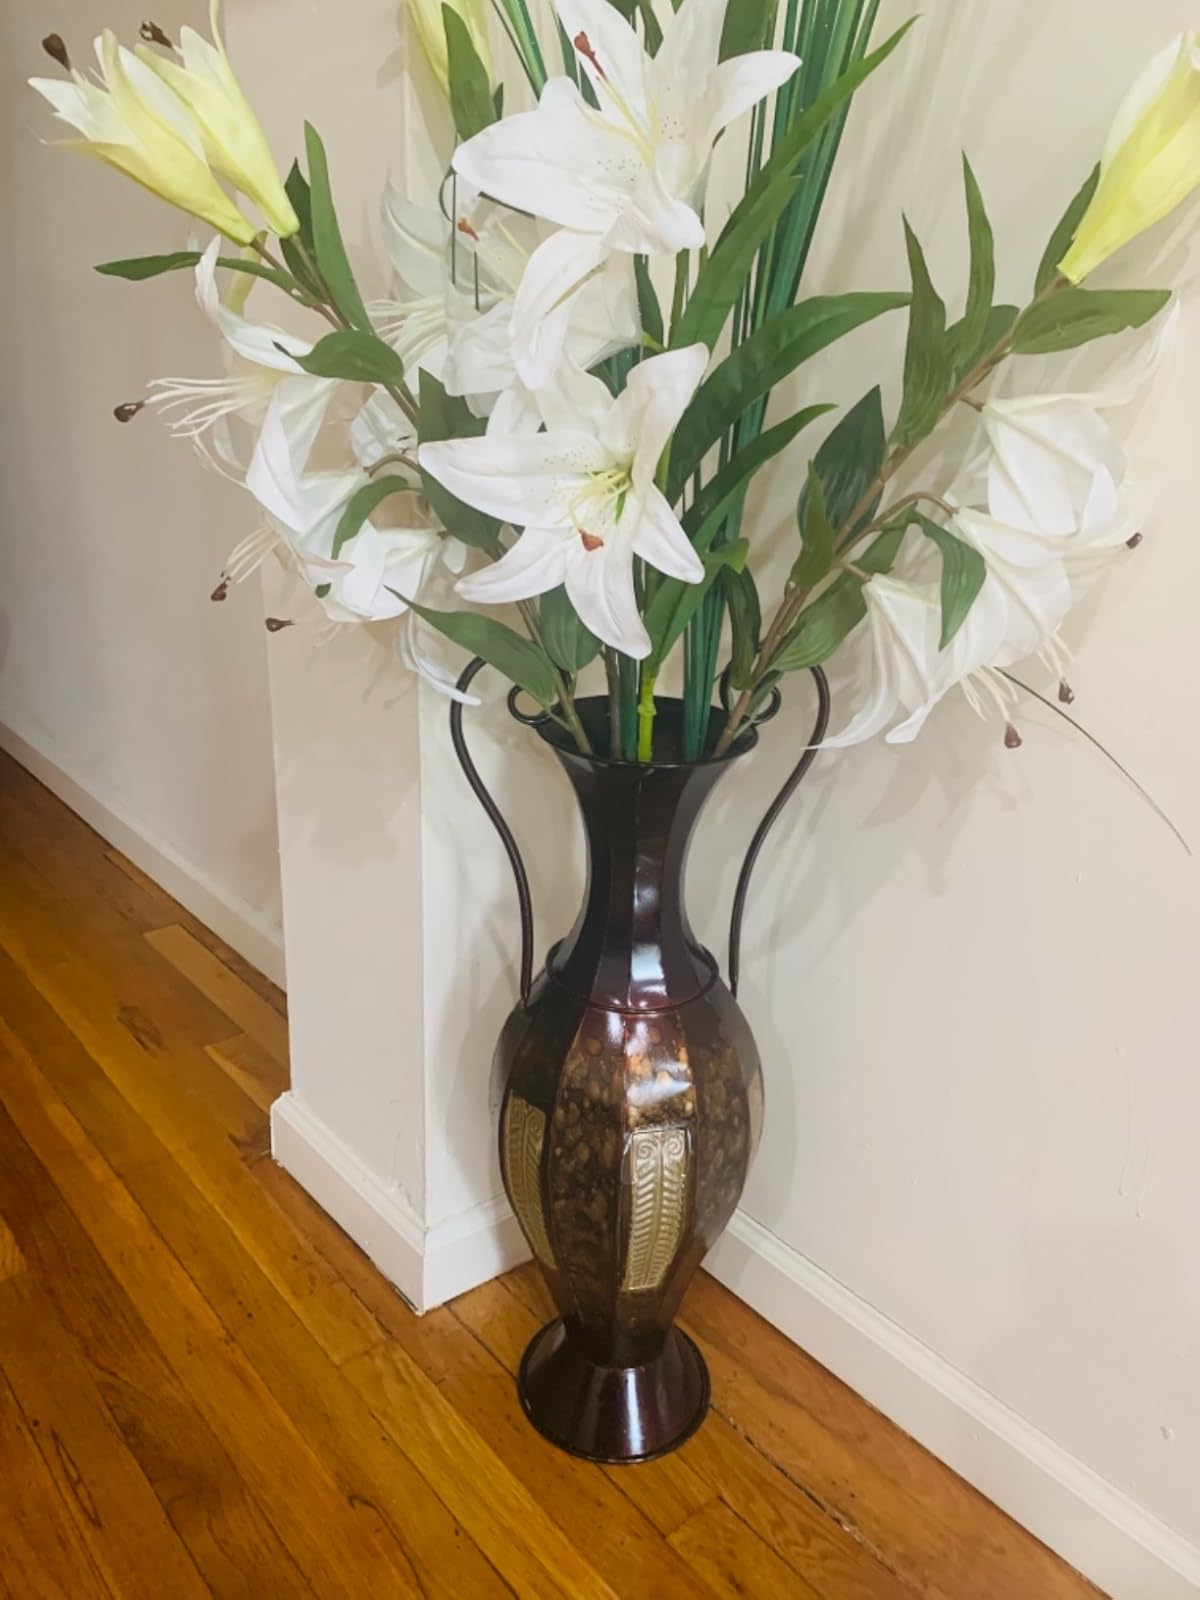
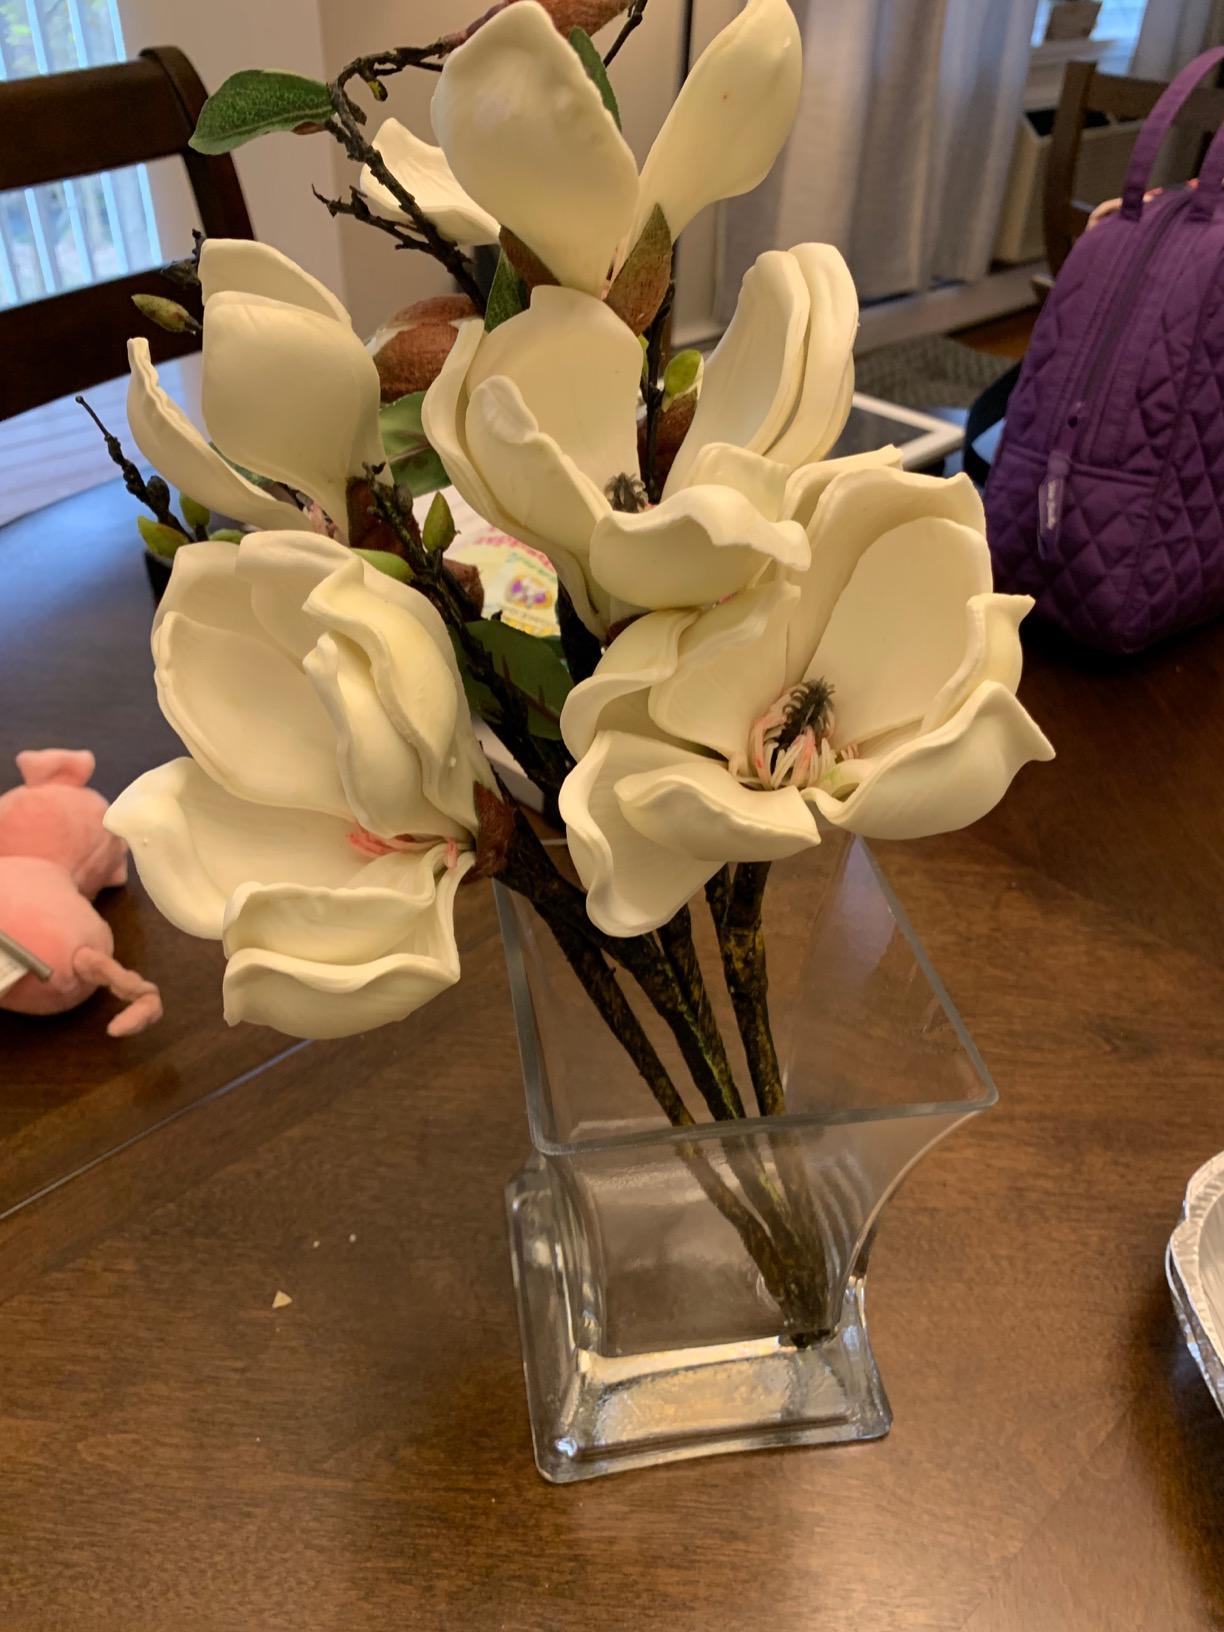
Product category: vase
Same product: no